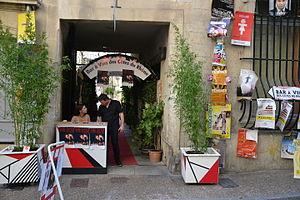
Ambiance festival 2014
Inter Rhône est un organisme interprofessionnel regroupant l'ensemble de la filière viti-vinicole des AOC de la vallée du Rhône. Régie par la loi de 1901, cette association à son siège à Avignon, en l'hôtel de Rochegude, 4 et 6 rue des Trois-Faucons. Ses présidents ont été Gérard Pierrefeu, vigneron à Cairanne, Jérôme Quiot, vigneron et négociant à Châteauneuf-du-Pape, Michel Bernard, négociant à Orange, Christian Paly, vigneron coopérateur à Tavel et depuis 2014 Michel Chapoutier, vigneron et négociant à Tain-l'Hérmitage.